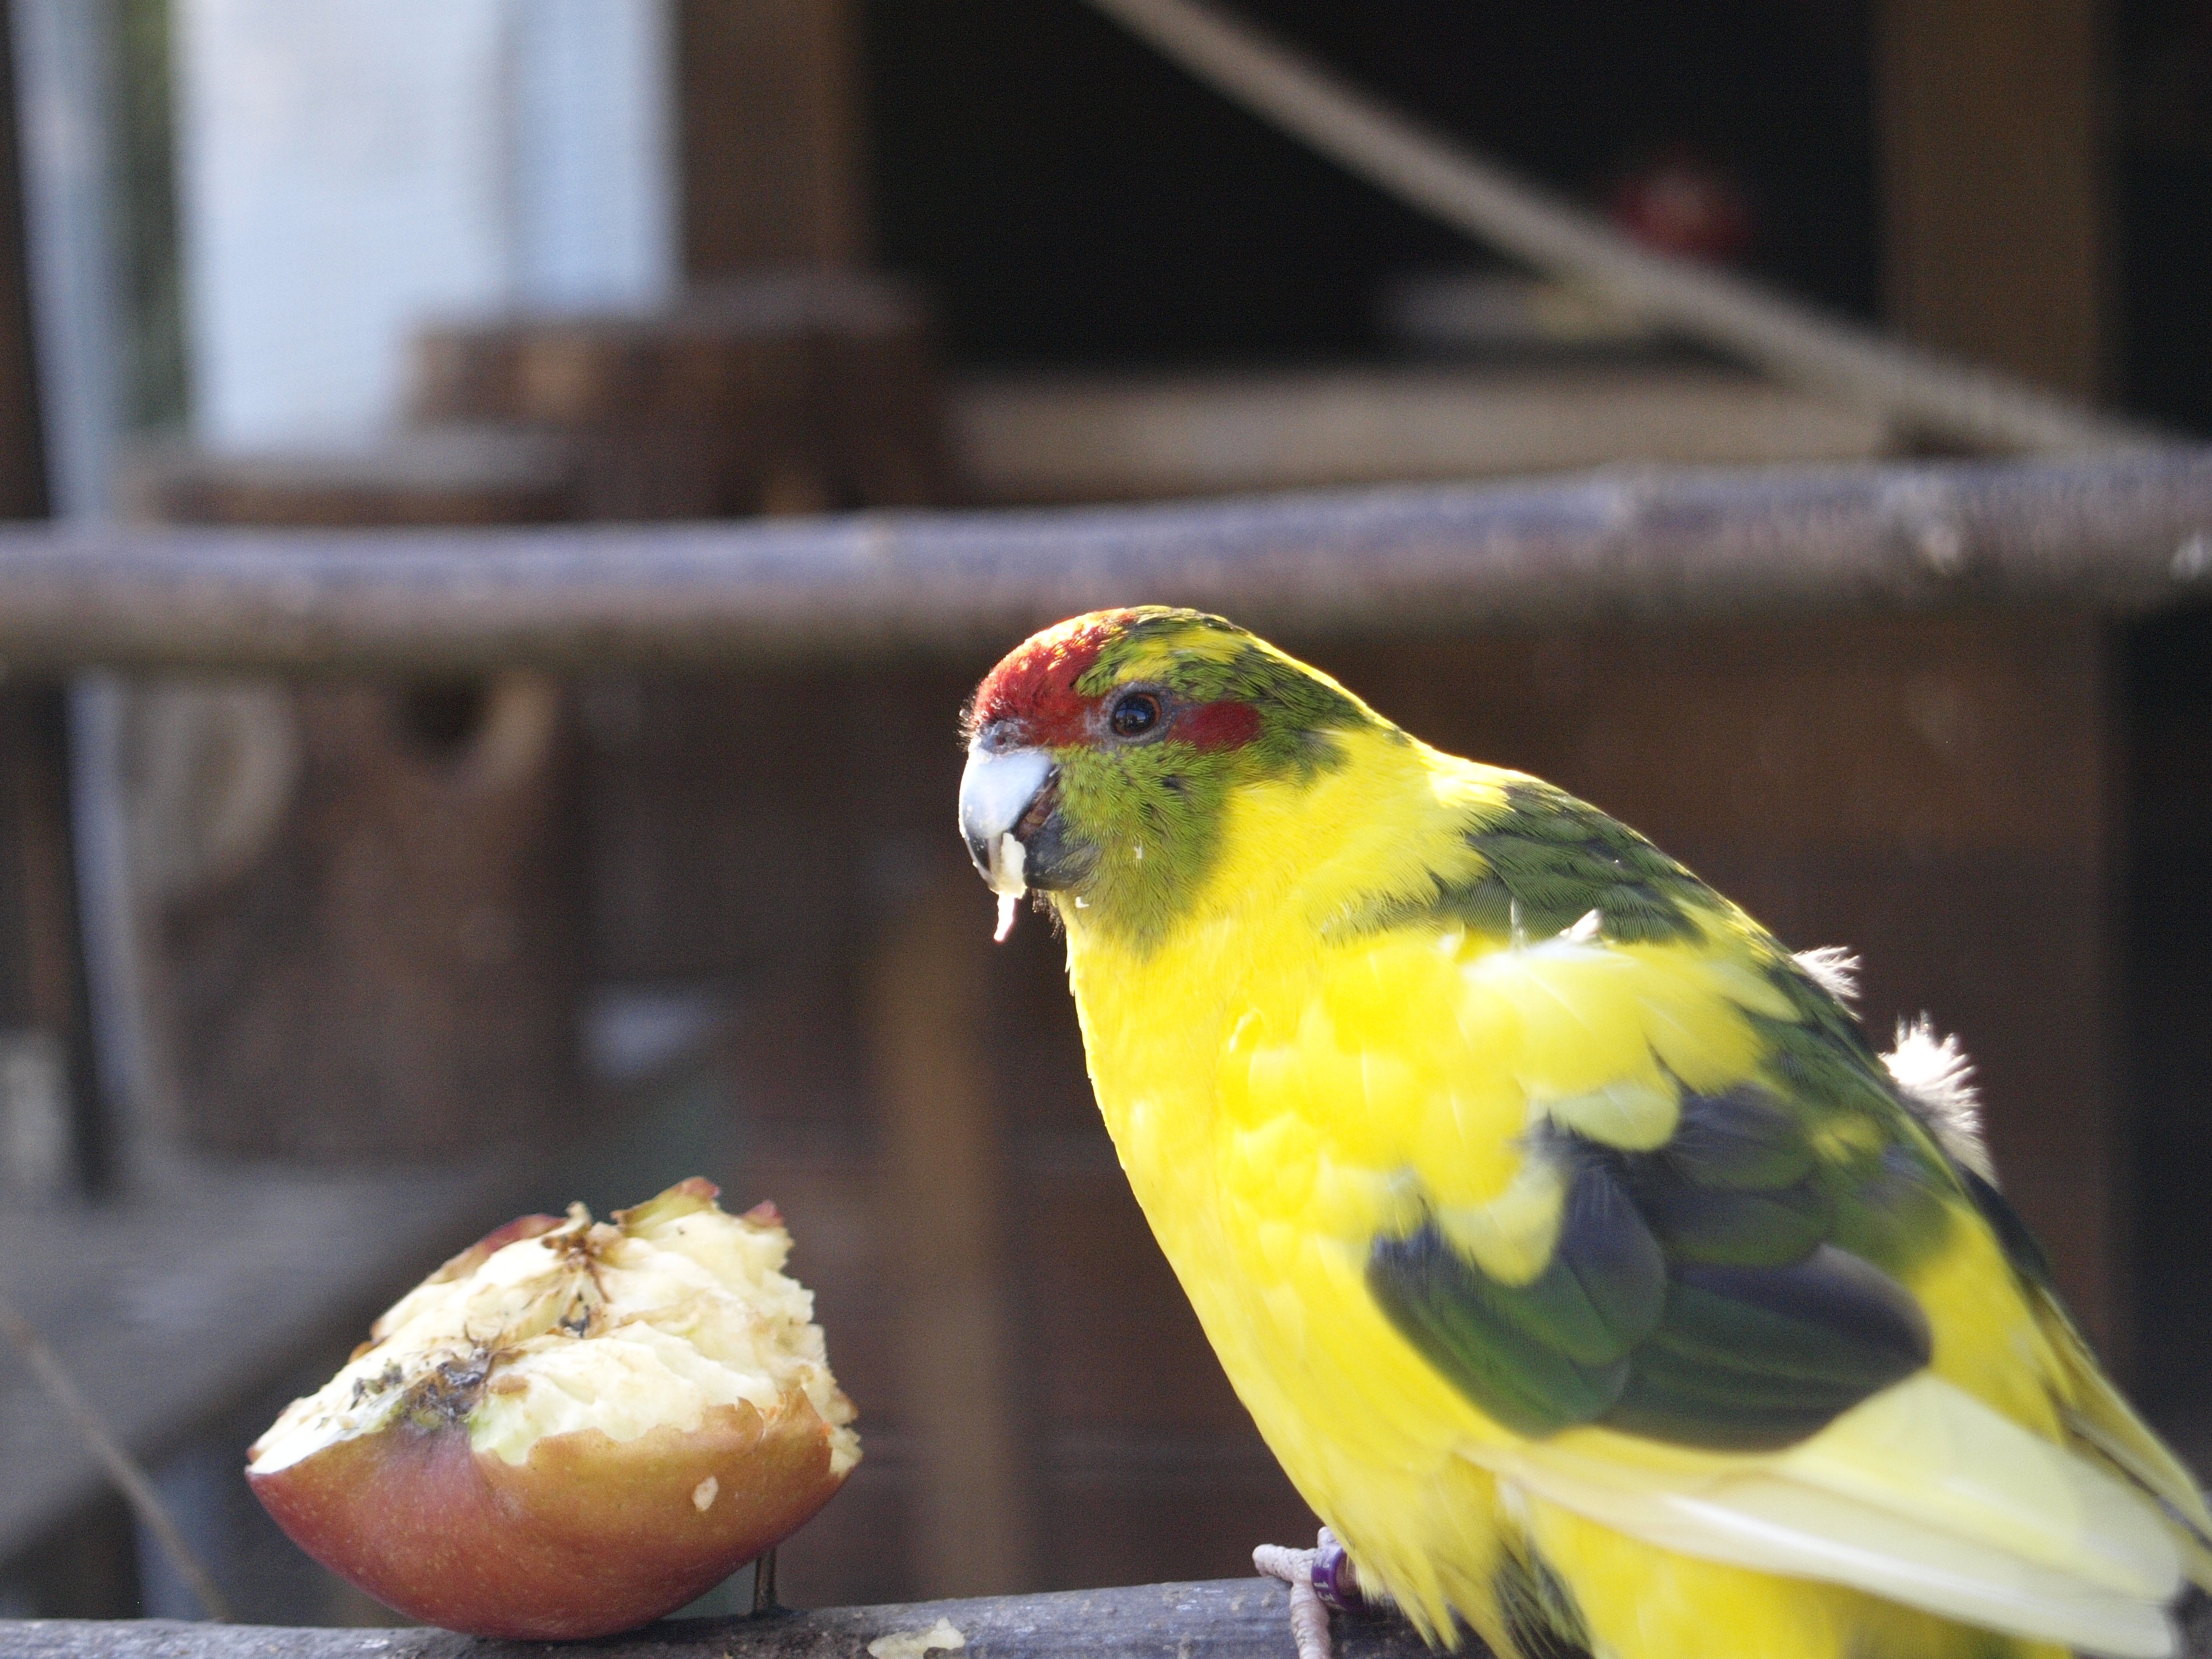
bird, beak, yellow, fauna, lovebird, birds, vertebrate, parrot, finch, parakeet, breeding, small parrot parakeet, voillere, common pet parakeet